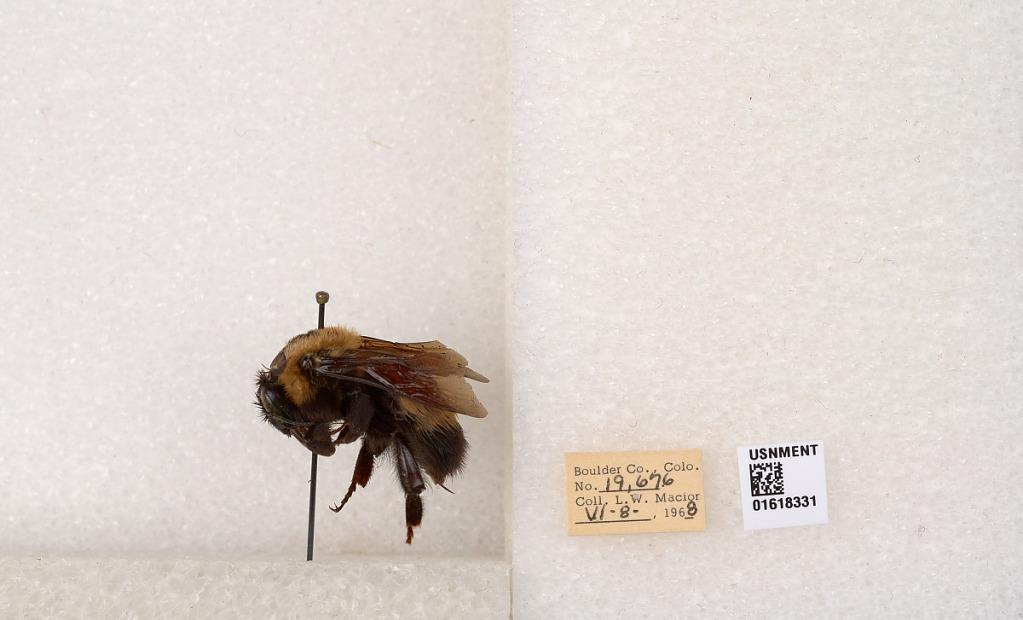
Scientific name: Bombus (Bombus) nevadensis Cresson
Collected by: L. Macior
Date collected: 1968-6-8
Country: United States
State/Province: Colorado
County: Boulder
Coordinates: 40.0925, -105.358